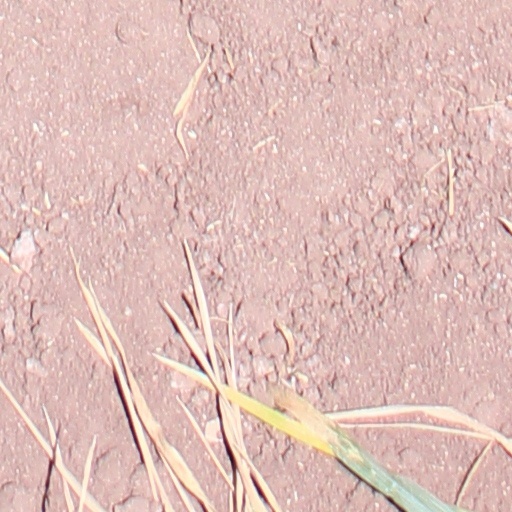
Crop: wheat